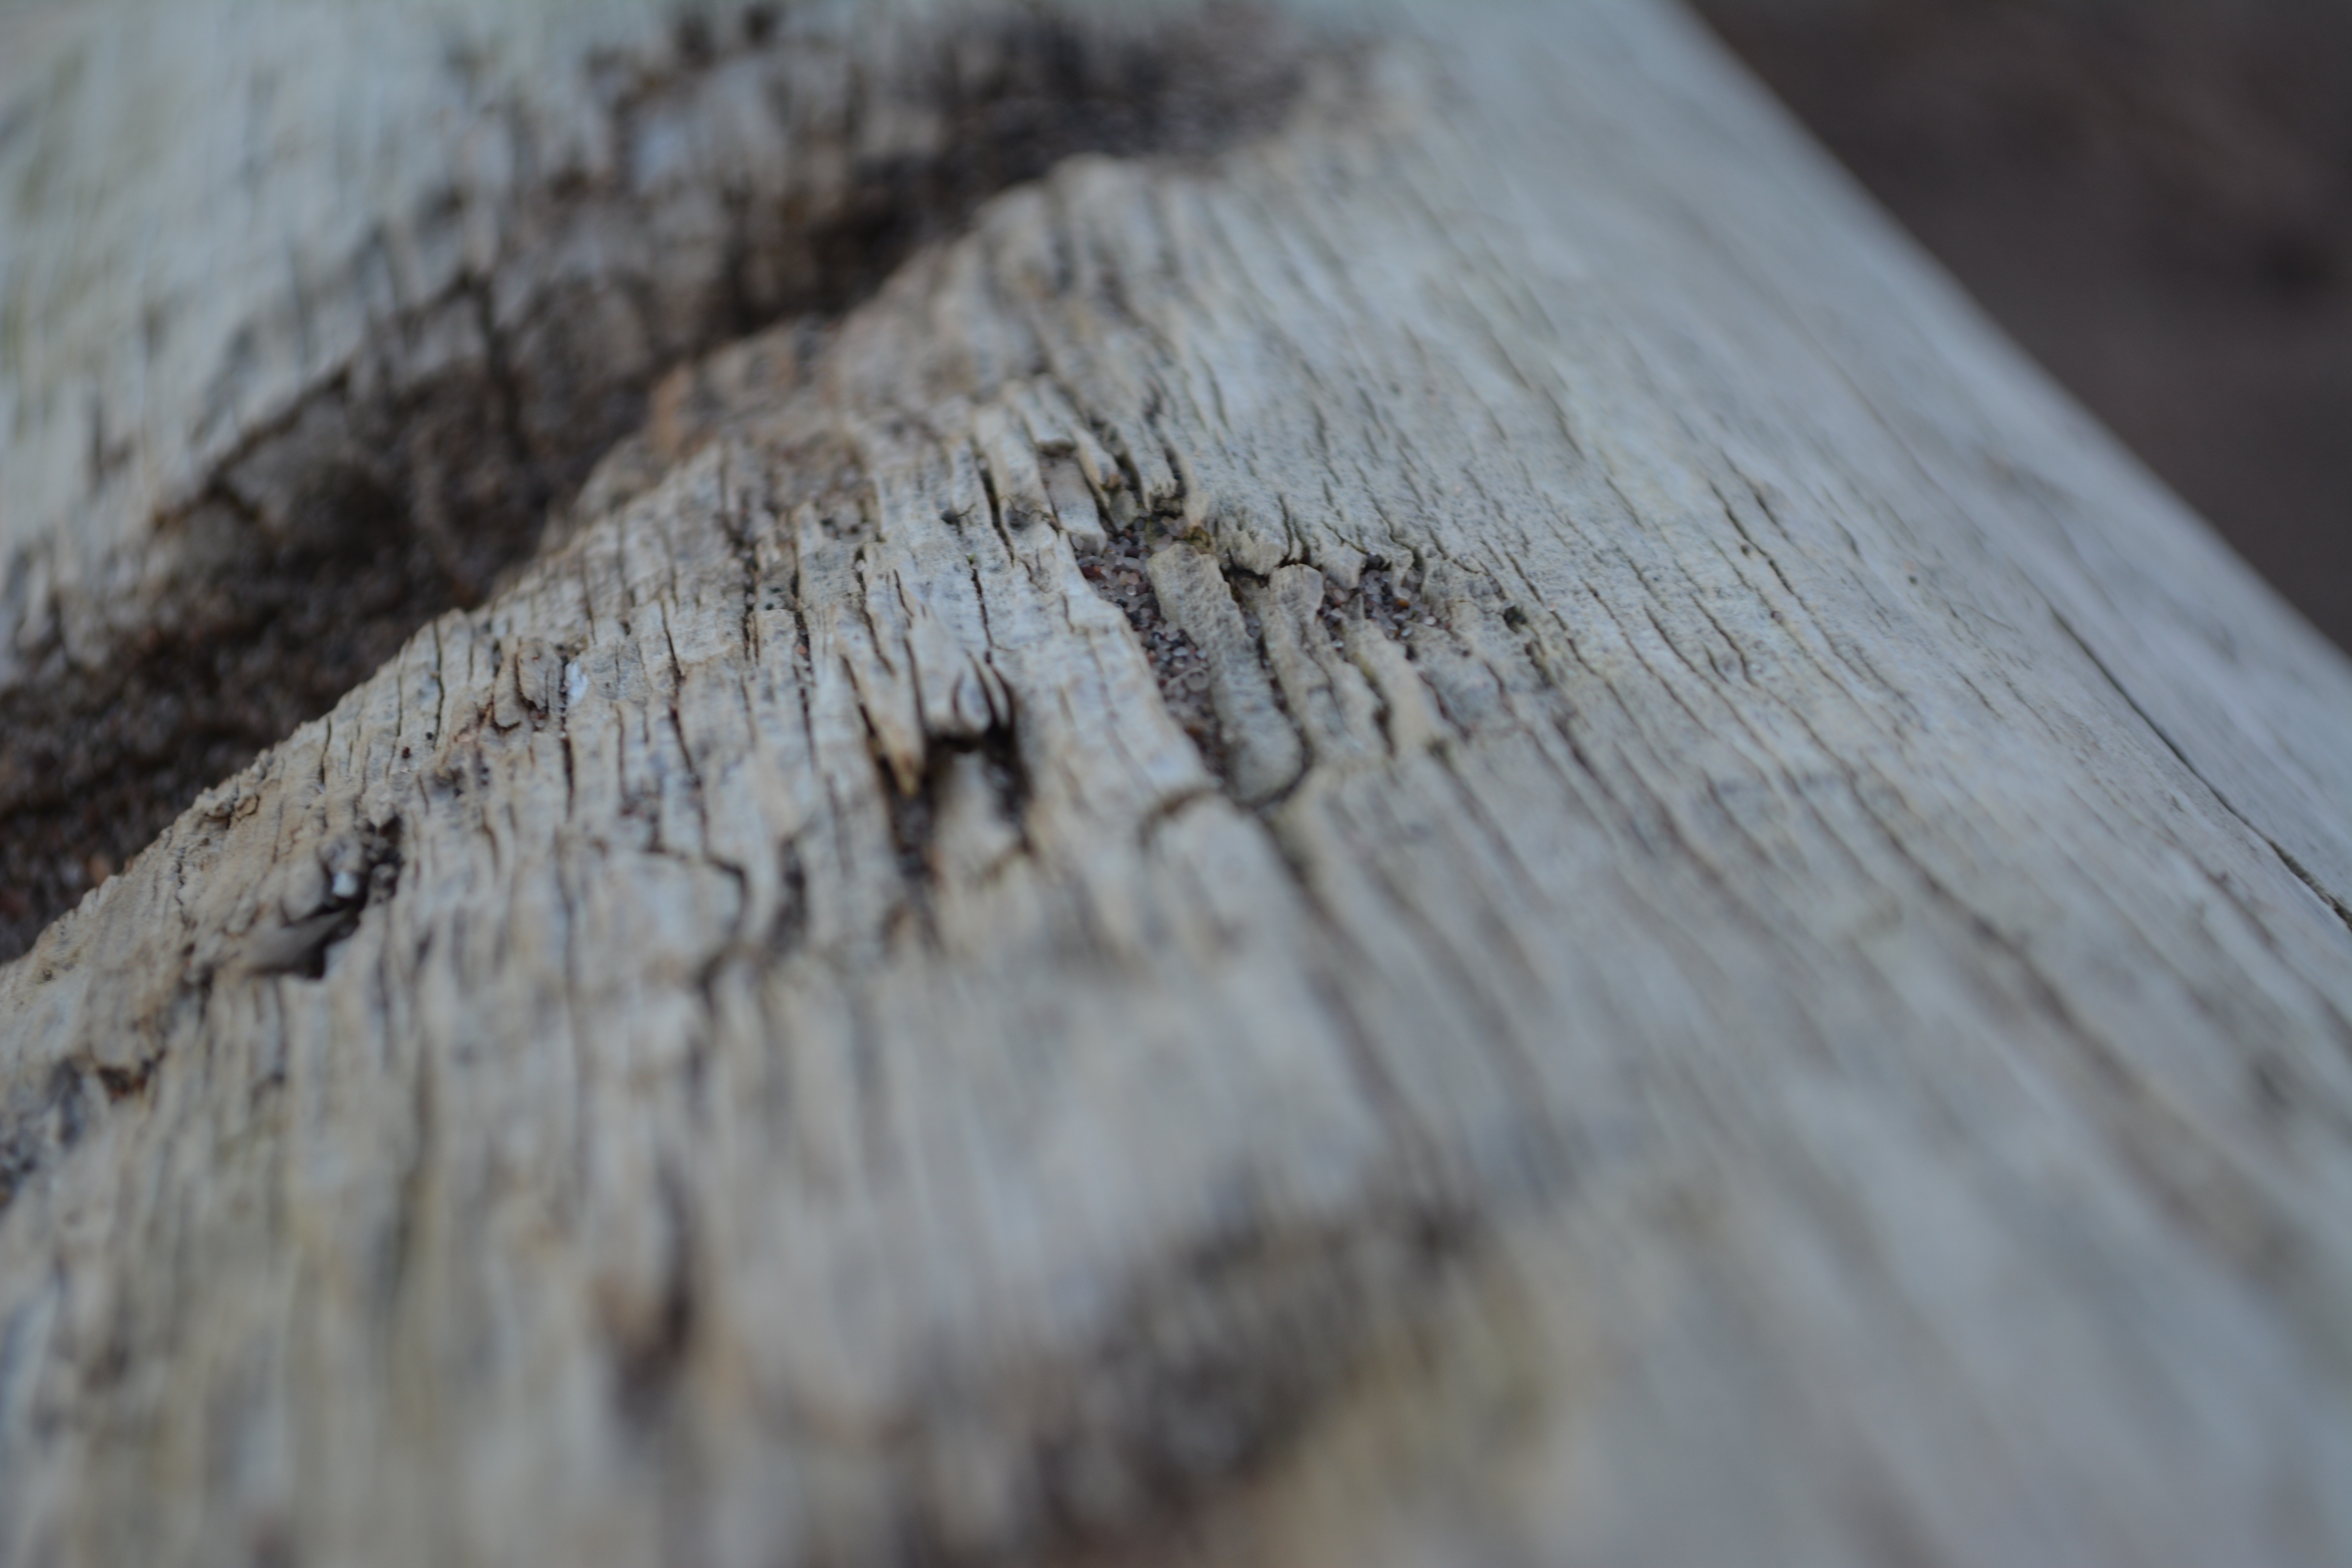
tree, nature, wing, wood, texture, leaf, trunk, soil, fauna, close up, geology, macro photography